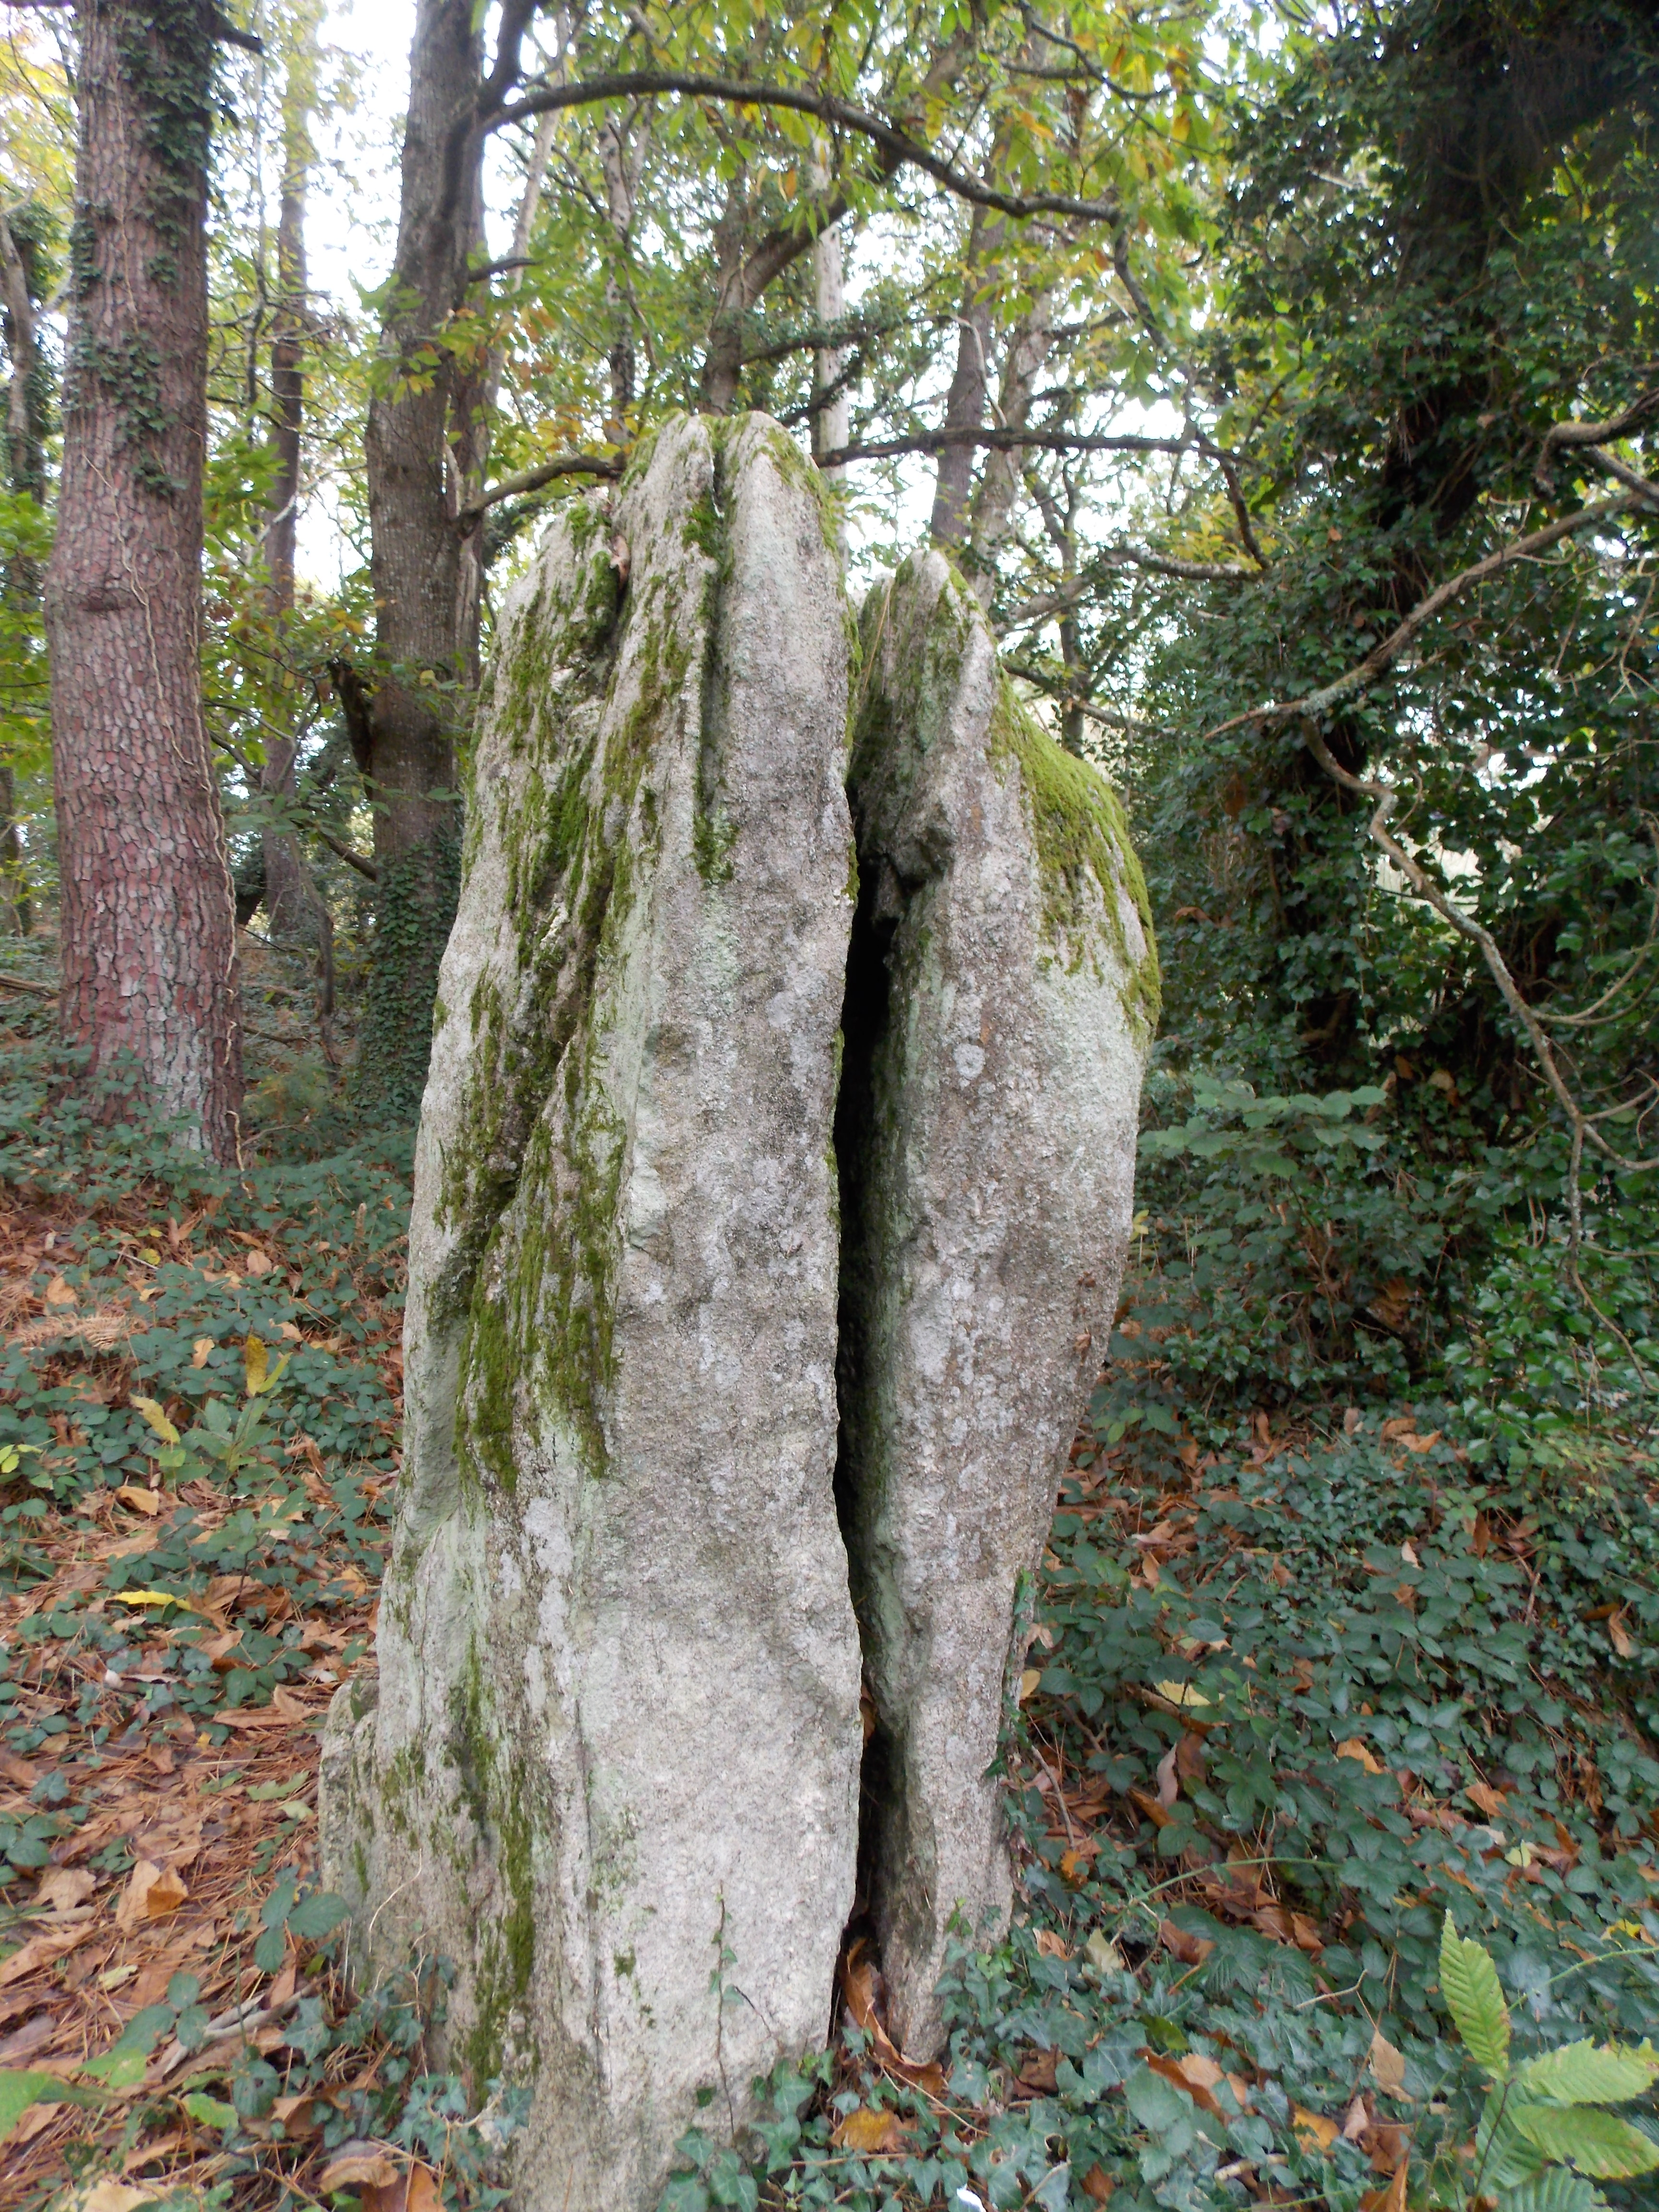
megalithic, monument, prehistorical, stone, menhir, brittany, france, bretagne, finistere, the two lovers, forest, druid, celtic, culture, ancient, 4000 BC, plant community, tree, leaf, woody plant, trunk, nature reserve, biome, terrestrial plant, groundcover, deciduous, woodland, old growth forest, jungle, temperate broadleaf and mixed forest, Northern hardwood forest, valdivian temperate rain forest